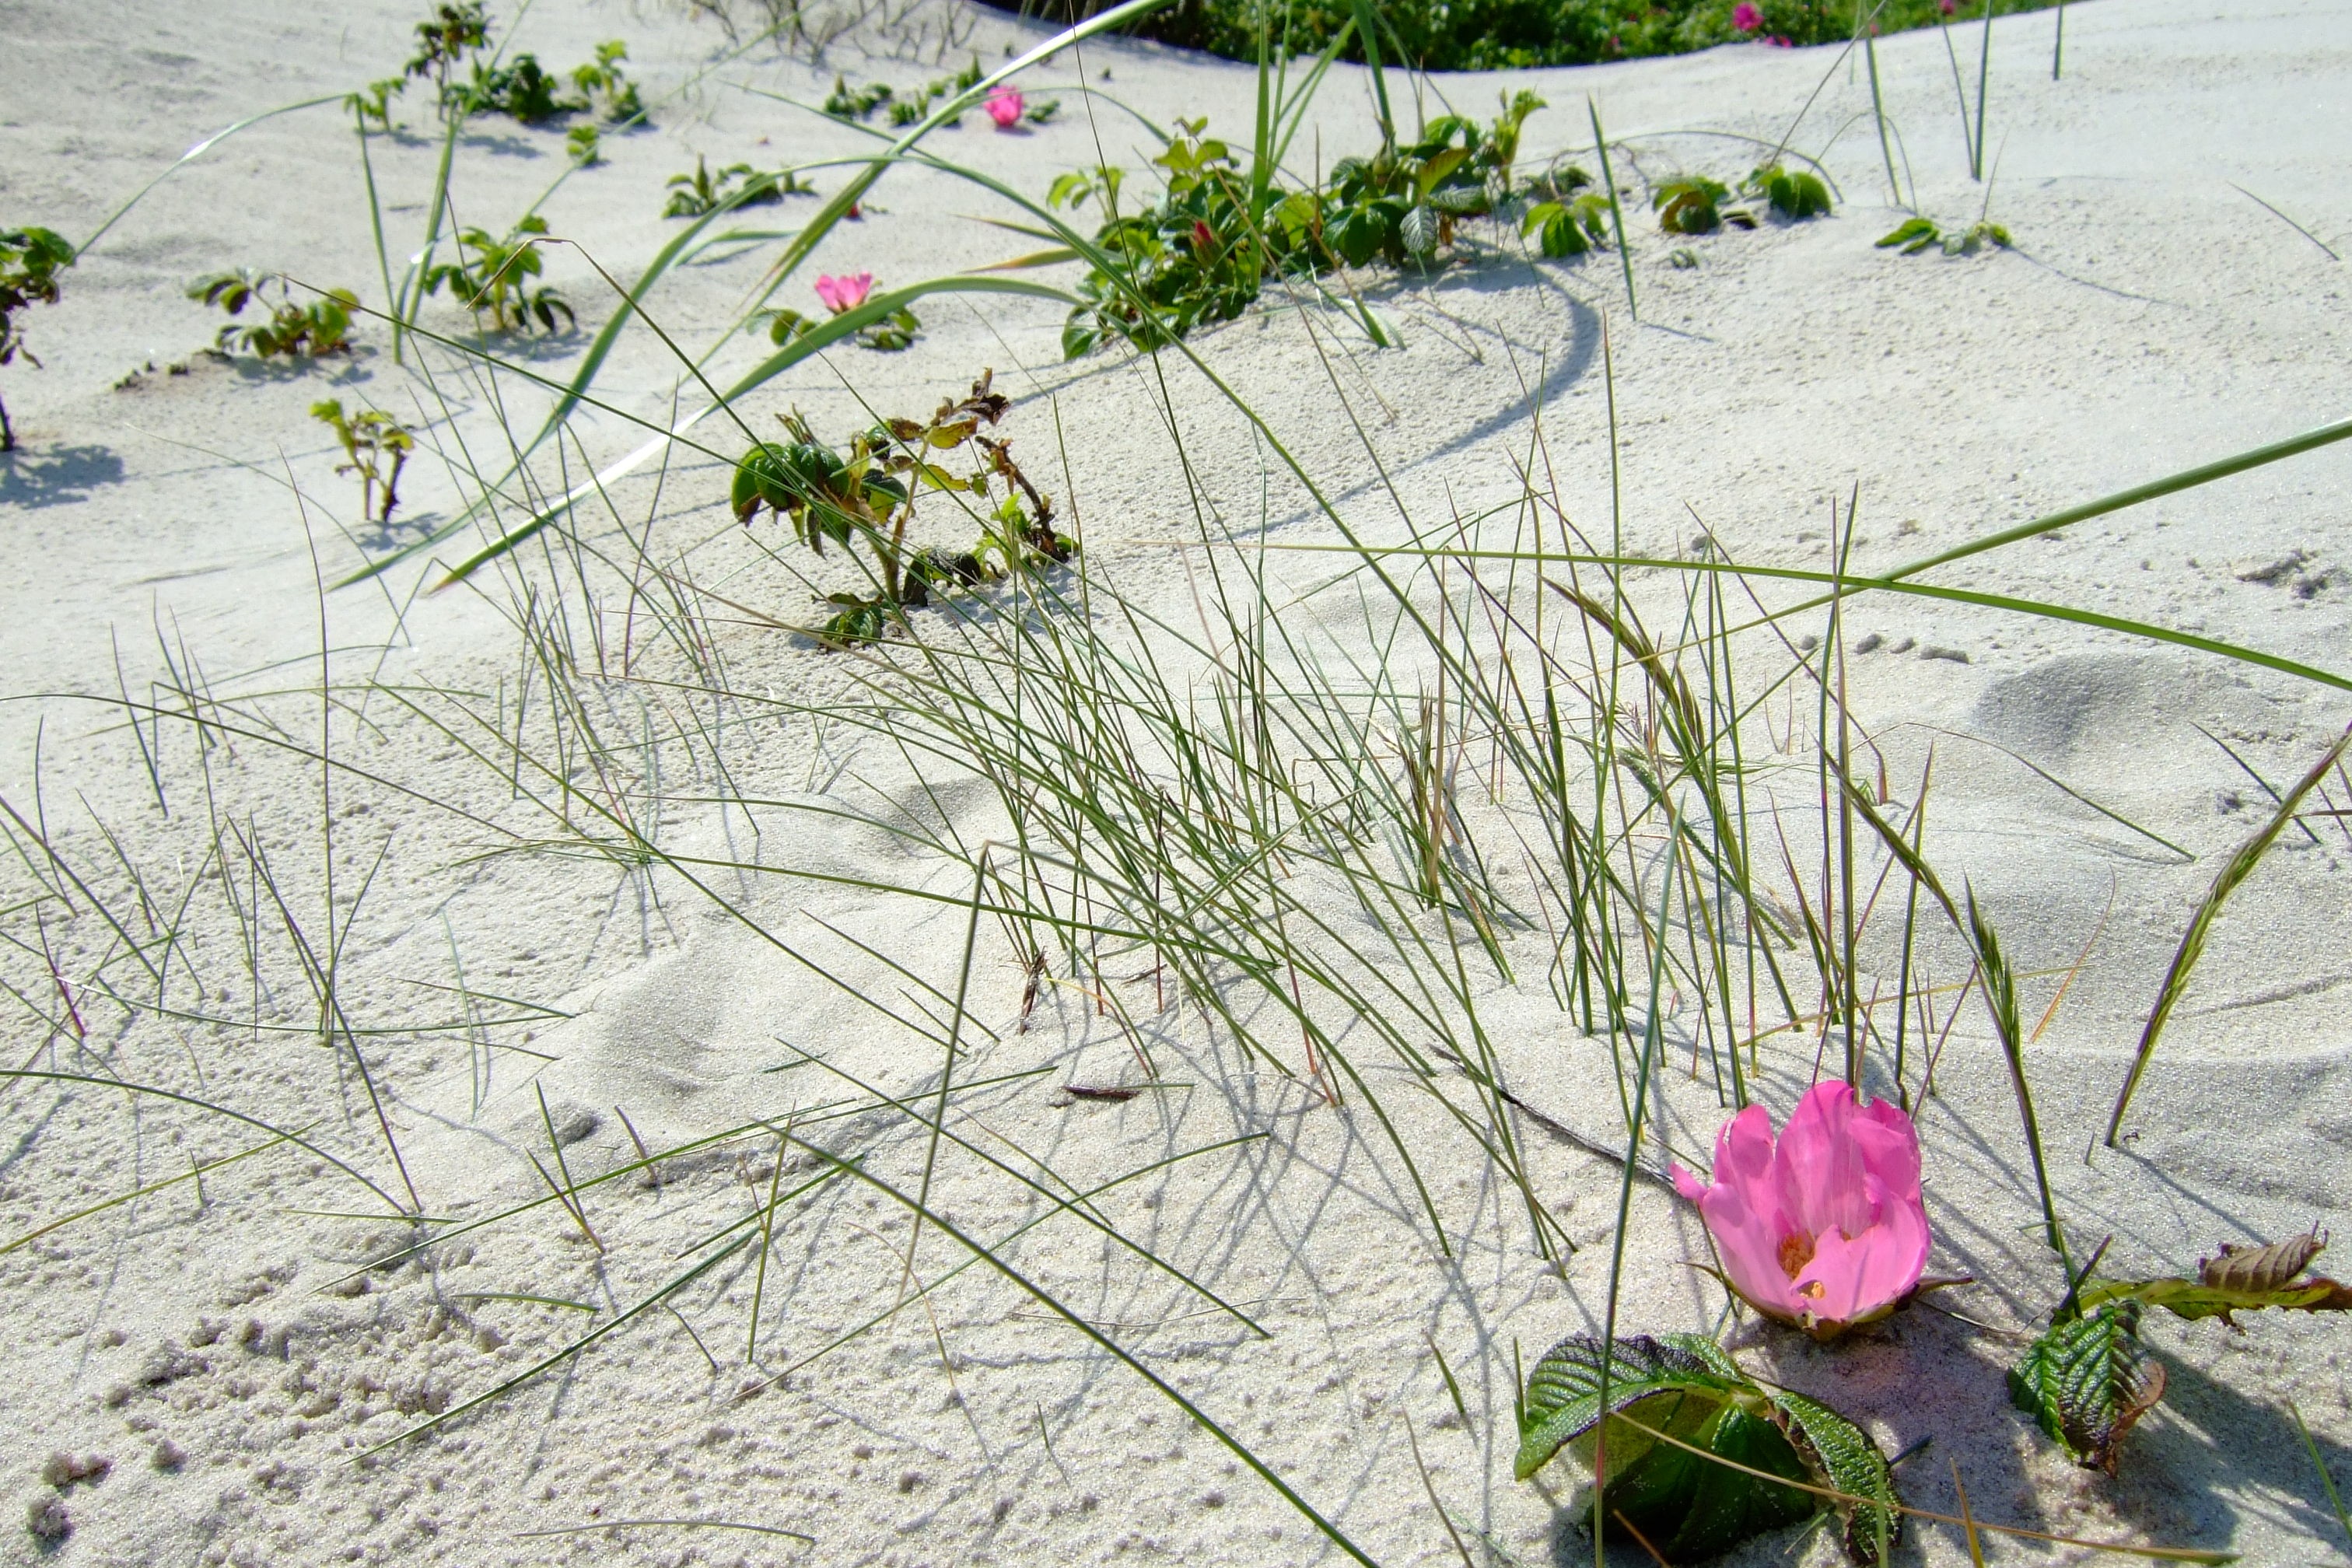
beach, grass, plant, dune, flower, soil, botany, garden, pink, flora, wildflower, flowering plant, grass family, land plant